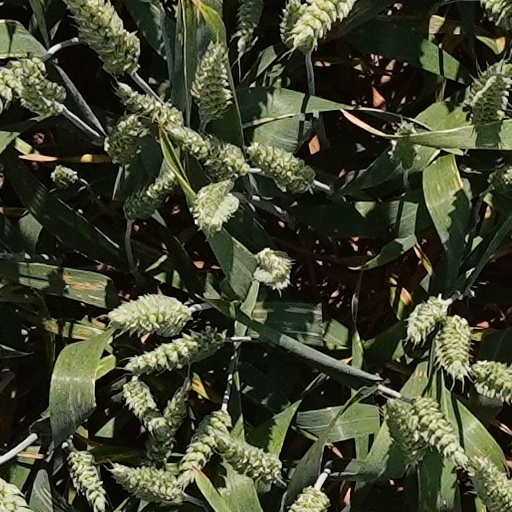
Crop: wheat